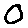
Label: 0